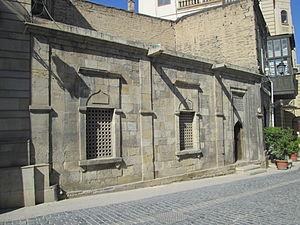
C’est la liste de mosquées remarquables à Bakou.